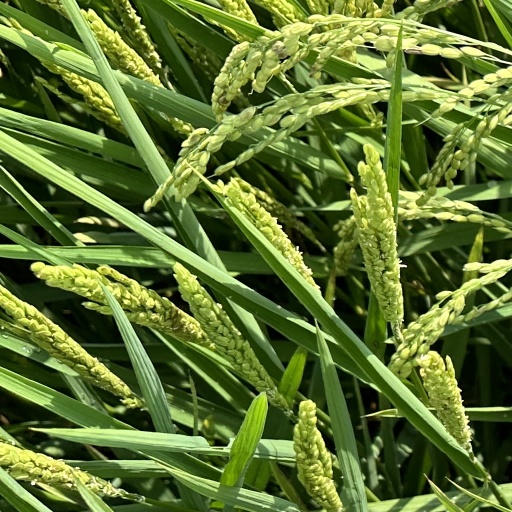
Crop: rice